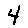
Label: 4